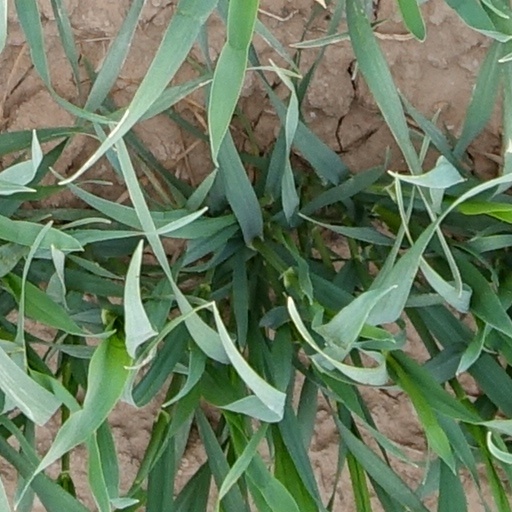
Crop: wheat